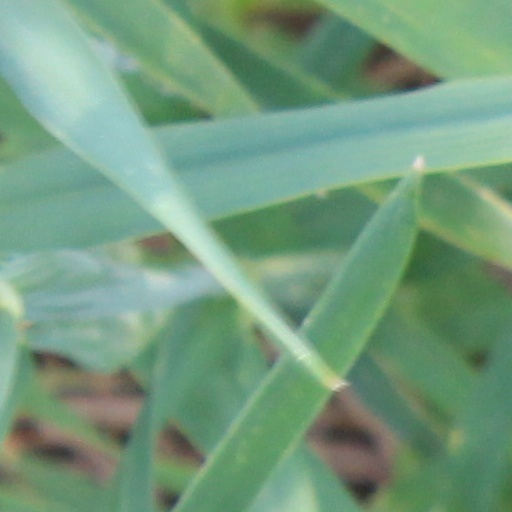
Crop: wheat